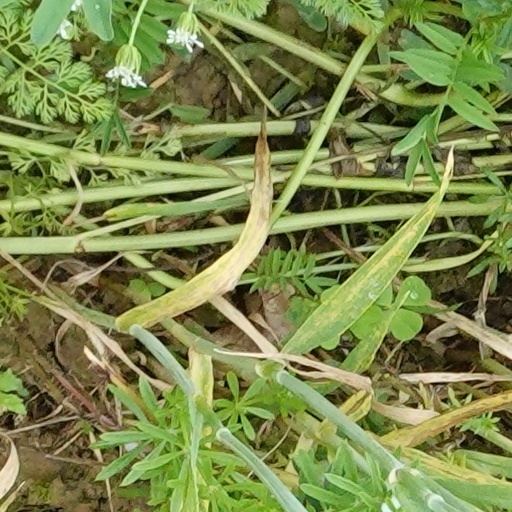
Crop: wheat